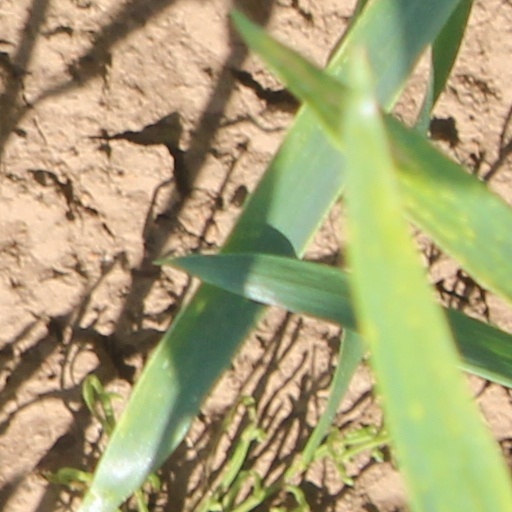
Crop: wheat